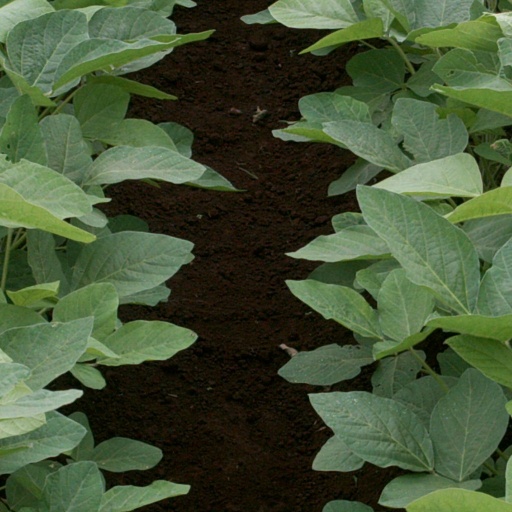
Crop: soybean